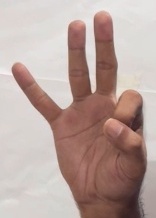
ASL sign: 9